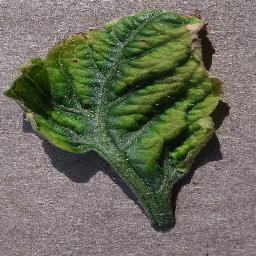
Label: Tomato___Tomato_Yellow_Leaf_Curl_Virus